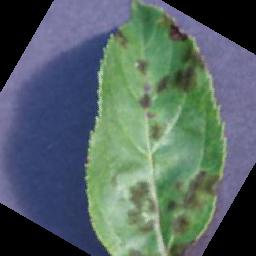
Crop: apple
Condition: scab